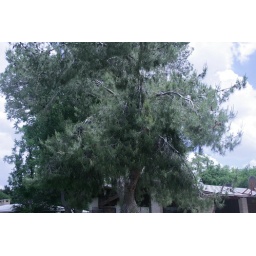
a huge tree in my friends uncles house